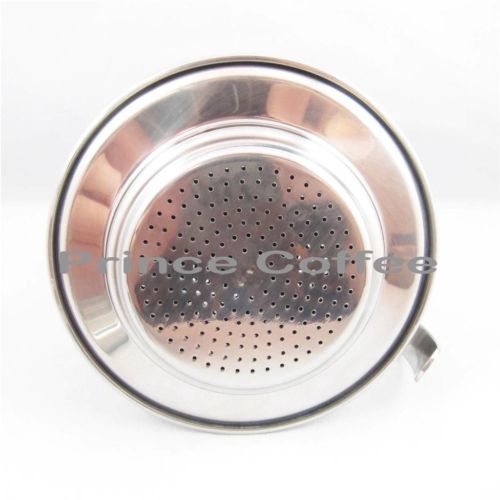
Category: coffee maker